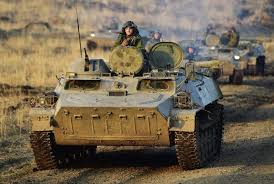
Label: MT_LB